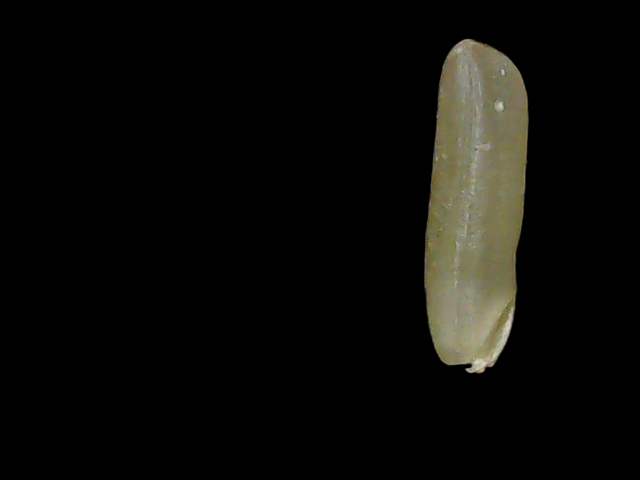
Rice variety: Binadhan19